Cervo, Liguria

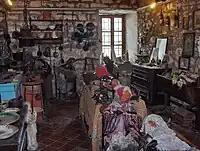
Inside the Ethnographic Museum of Western Liguria

The settlement began as a Roman mansion along the Via Julia Augusta. Slowly expanding, it became, in medieval times, a fief of the Clavesana marquis, who was a subject of the Republic of Genoa, to which Cervo had always been faithful. The present character of Cervo dates from these times: 16th-century towers and ramparts still protect the village.